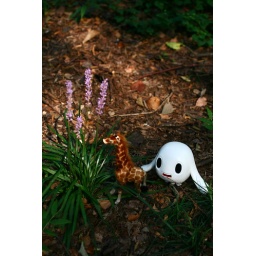
The horse is eating the flower. [Babitan] said, &amp;quot;Stop it&amp;quot; in the vicinity.